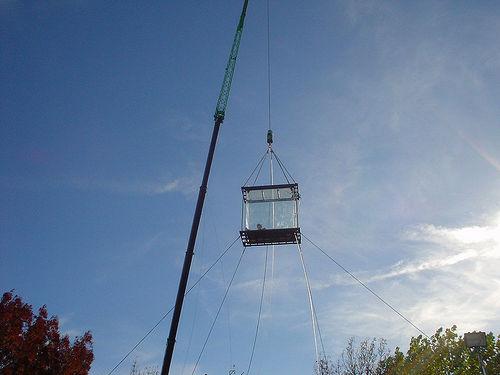
Weather: sun or clear